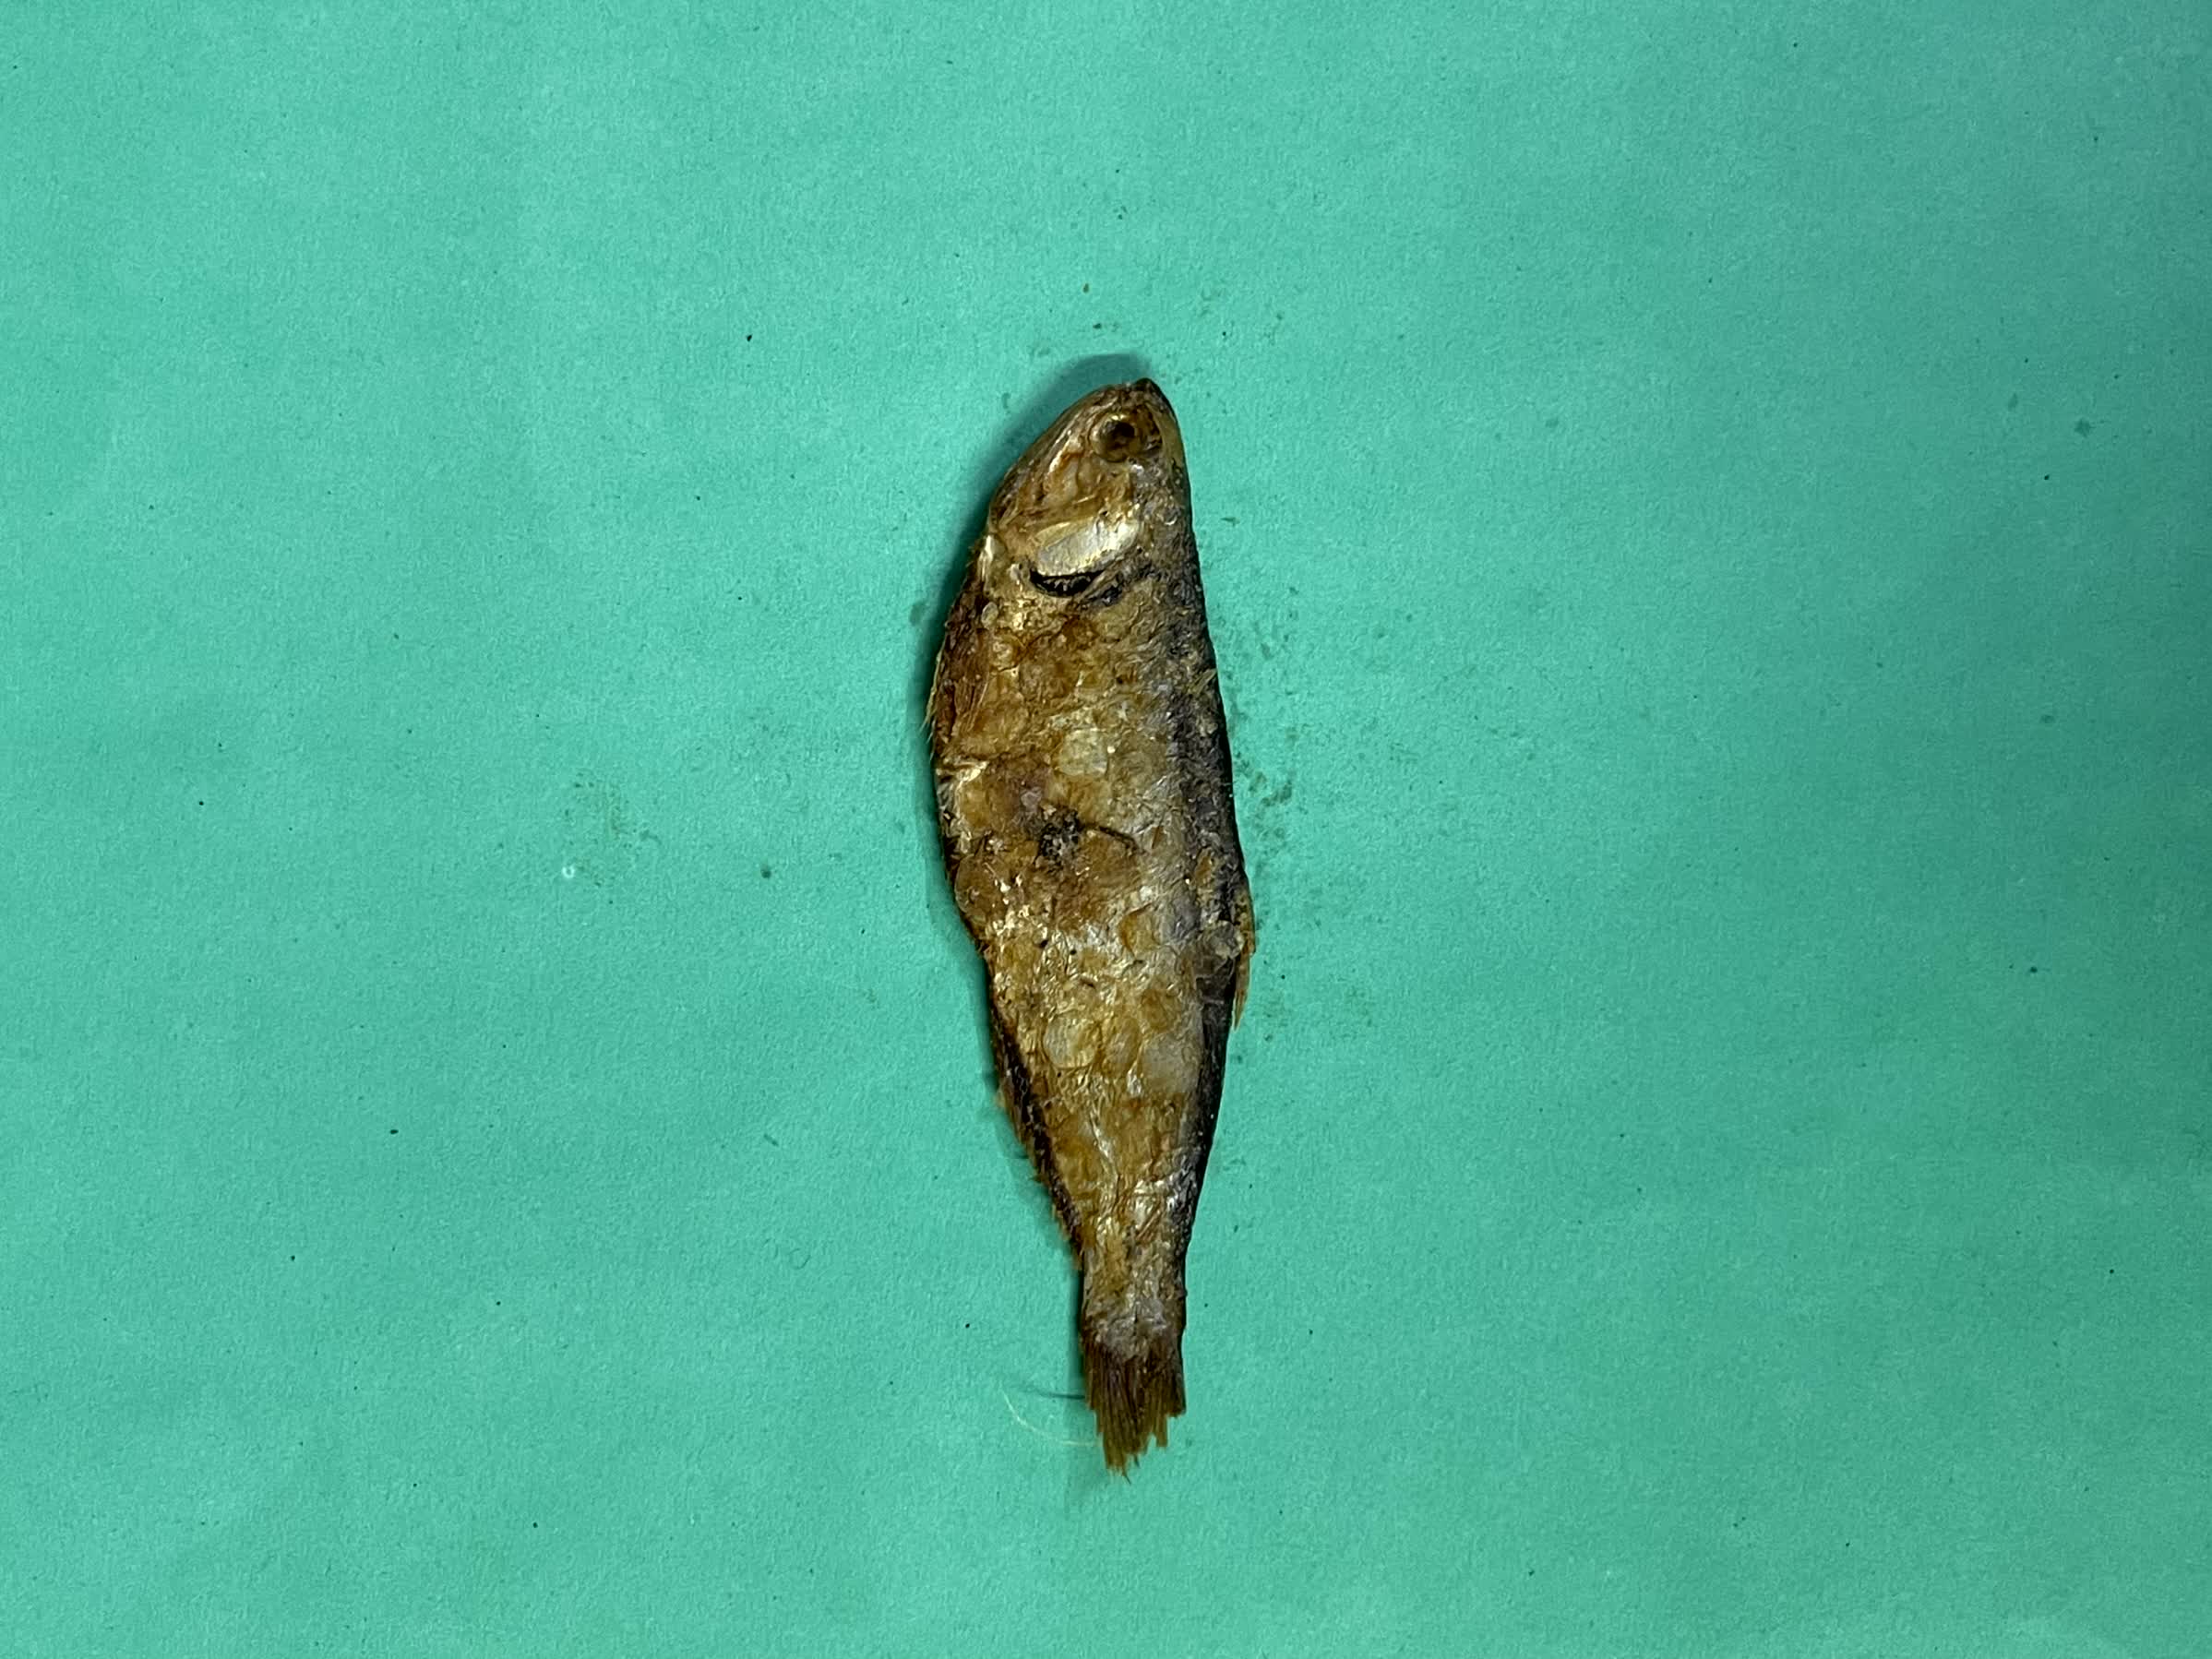
Species: Bashpata